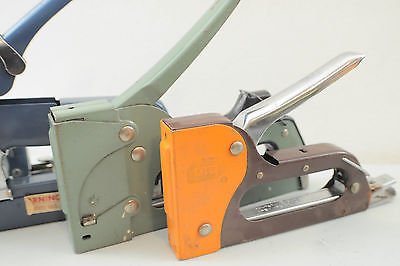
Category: stapler